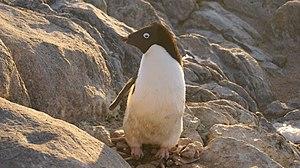
Manchot Adélie. Base Dumont d'Urville, Terre Adélie.
Penguins est un film documentaire américain réalisé par Alastair Fothergill et Jeff Wilson, sorti en 2019.